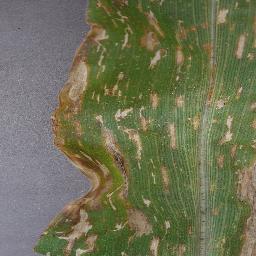
Label: Corn_(Maize)___Gray_Leaf_Spot_(Cercospora)